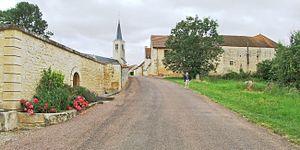
Lavoir de Baigneux-les-Juifs et l'église paroissiale, Côte-d'Or, Bourgogne, FRANCE
Baigneux-les-Juifs est une commune française située dans le canton de Châtillon-sur-Seine du département de la Côte-d'Or en région Bourgogne-Franche-Comté.